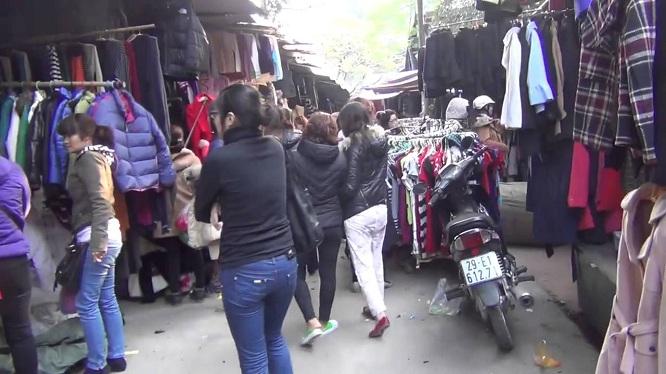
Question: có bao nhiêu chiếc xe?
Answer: có một chiếc